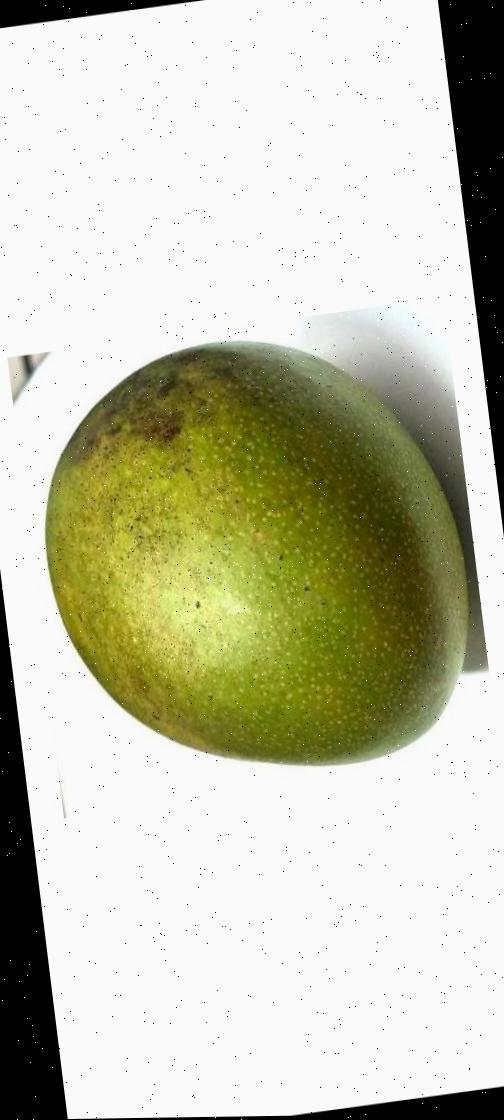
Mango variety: Bari-4